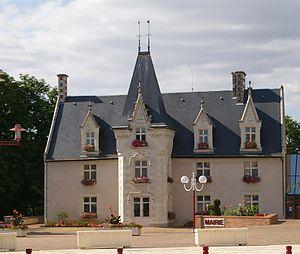
Mairie de Montreuil-Juigné (Maine-et-Loire)
Montreuil-Juigné est une commune française située dans le département de Maine-et-Loire, en région Pays de la Loire.